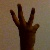
The image shows a hand gesture representing the number 6 in Indian Sign Language.